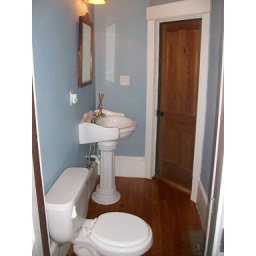
Half bath near kitchen also has a door to the 2nd bedroom downstairs